Shyness Machine Girl

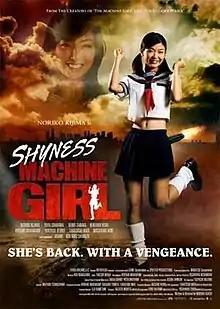
DVD cover

was released January 23, 2009 in Japan as part of the Japanese DVD release for "The Machine Girl". It is a brief side-story or gaiden to "The Machine Girl" rather than a direct sequel. This version stars gravure idol Noriko Kijima as Yoshie, who has not only a machine-gun arm but another gun which extends from her lower anatomy.